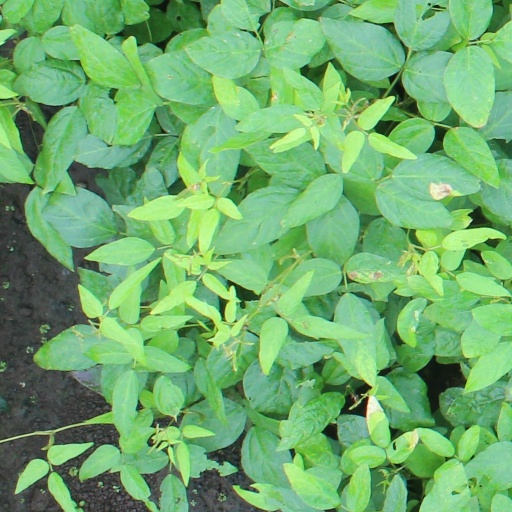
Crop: soybean